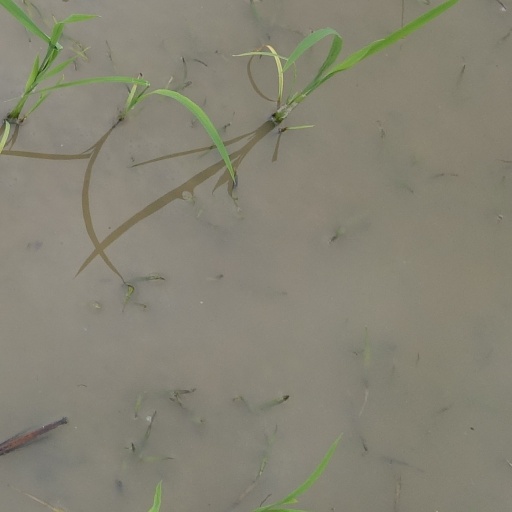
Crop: rice